Timor-Leste at the 2022 Winter Olympics

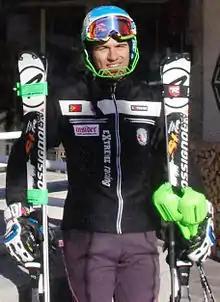
Yohan Goutt Gonçalves competed in alpine skiing as the only athlete representing Timor-Leste.

By meeting the basic qualification standards, Timor Leste qualified one male alpine skier. Yohan Goutt Gonçalves is scheduled to represent Timor-Leste for the third consecutive Winter Olympics.